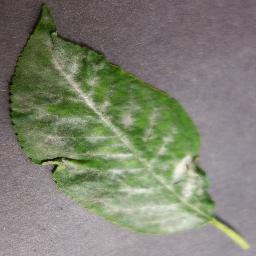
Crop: cherry
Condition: (including_sour)_powdery_mildew